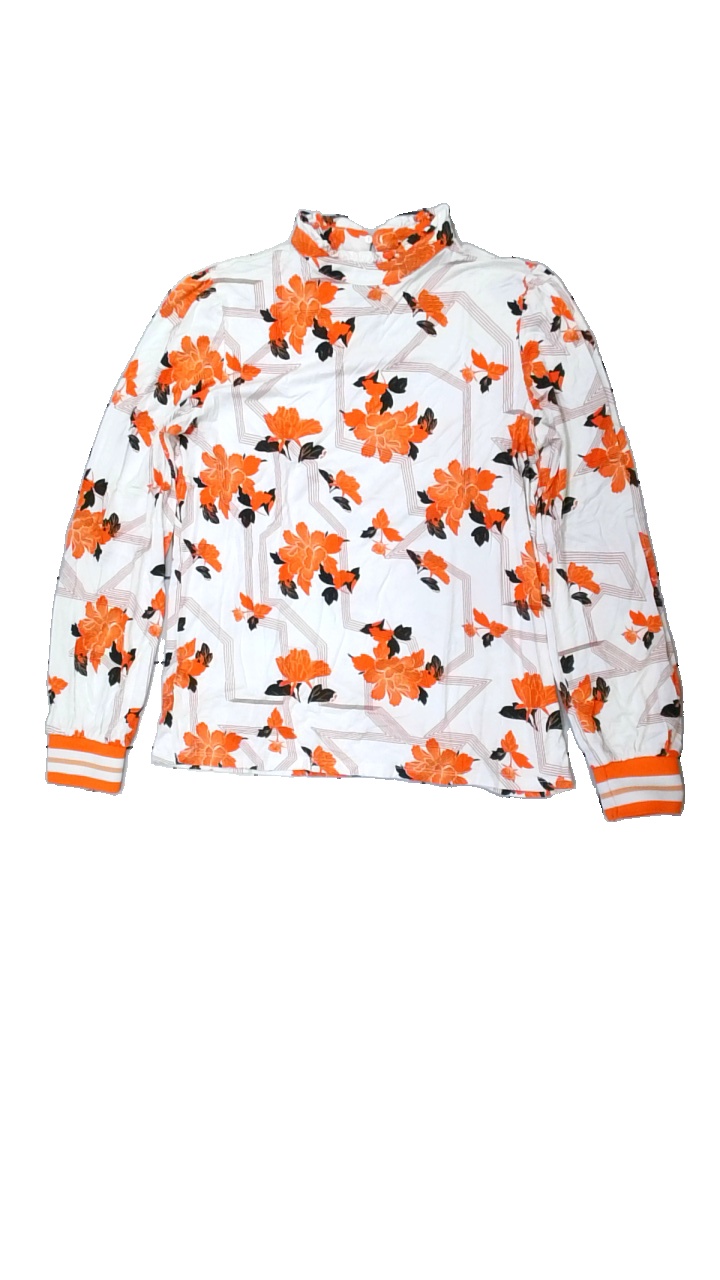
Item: Top (Ladies)
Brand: Pure Instinct
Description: långärmad tröja med blommor och geometriska mönster, hög krage
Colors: White, Orange, Black
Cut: Regular, Turtle neck
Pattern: Floral print
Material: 100% viscose
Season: All
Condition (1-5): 5
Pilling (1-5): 5
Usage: Reuse
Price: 50-100